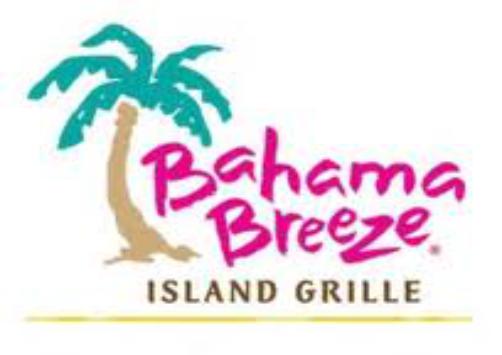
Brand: bahama breeze
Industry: Leisure